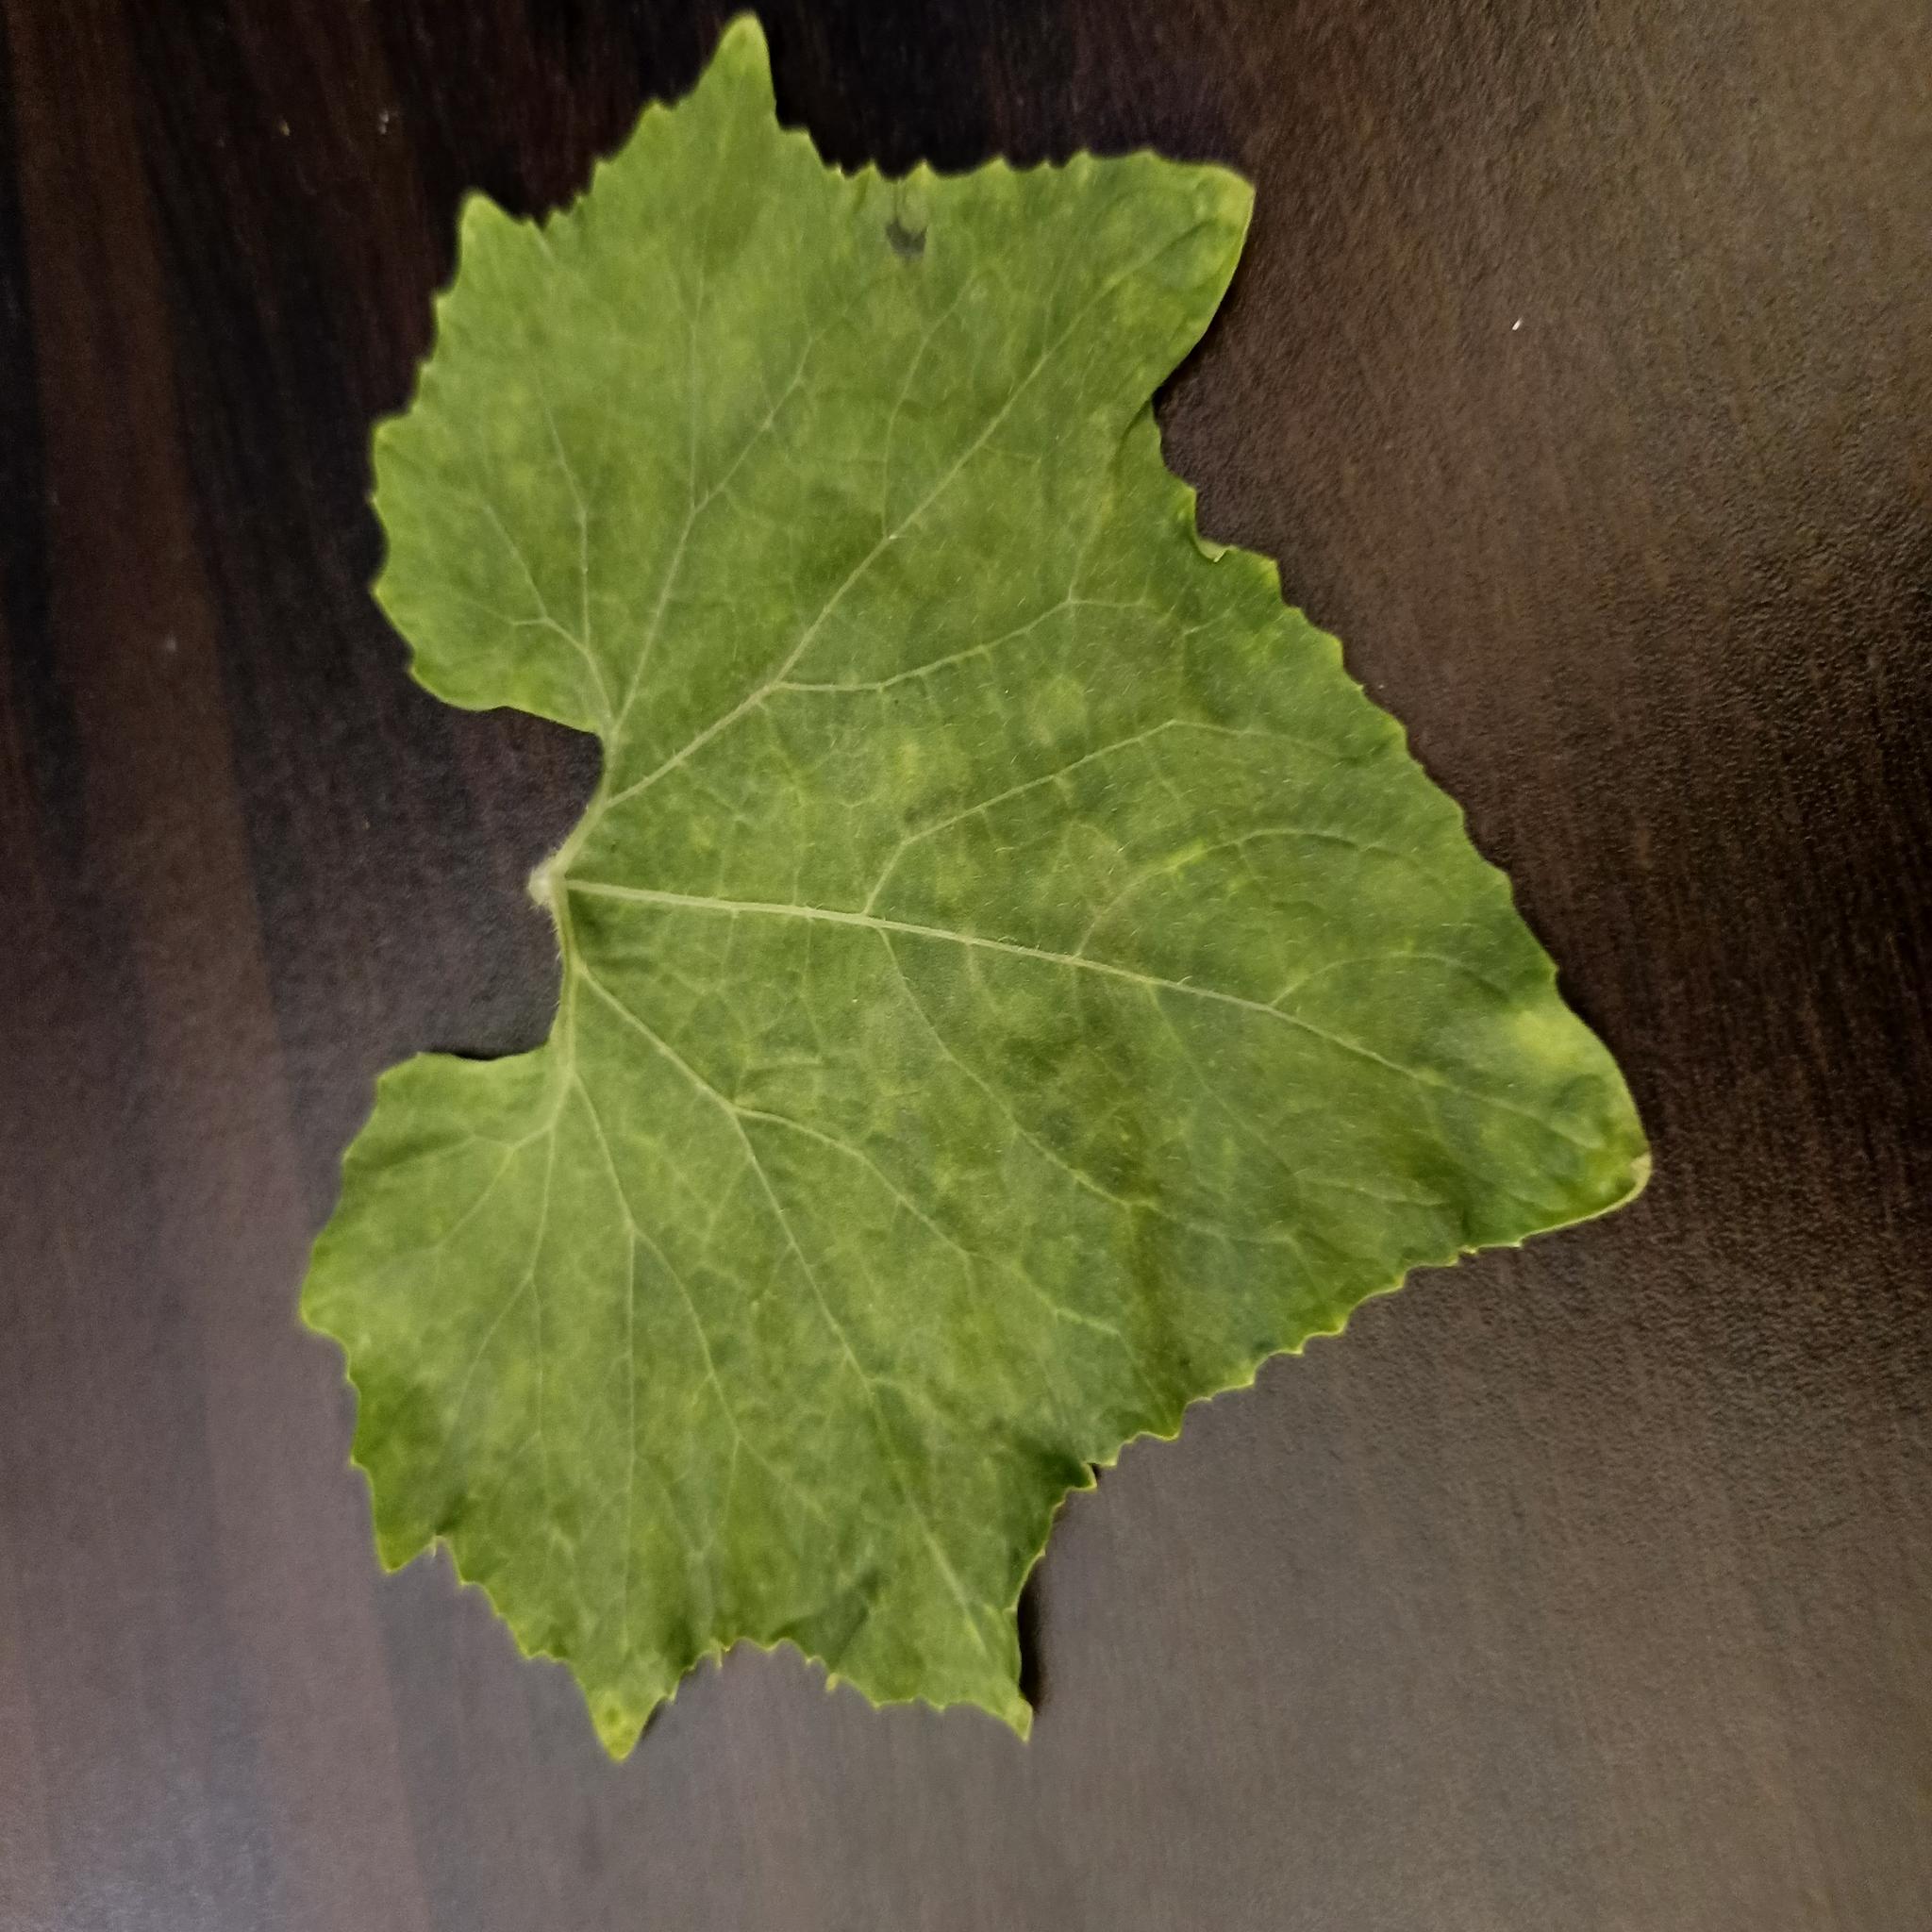
Label: Healthy